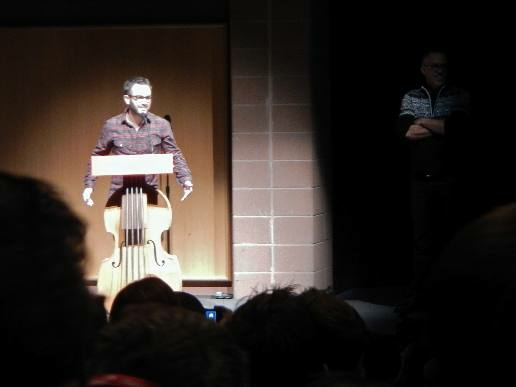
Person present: Yes